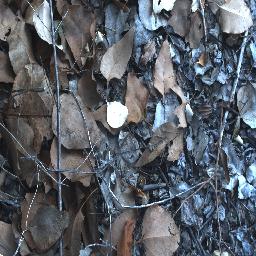
Label: negative